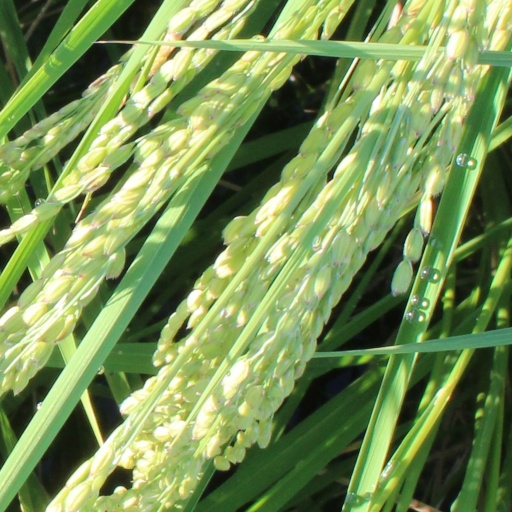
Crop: rice